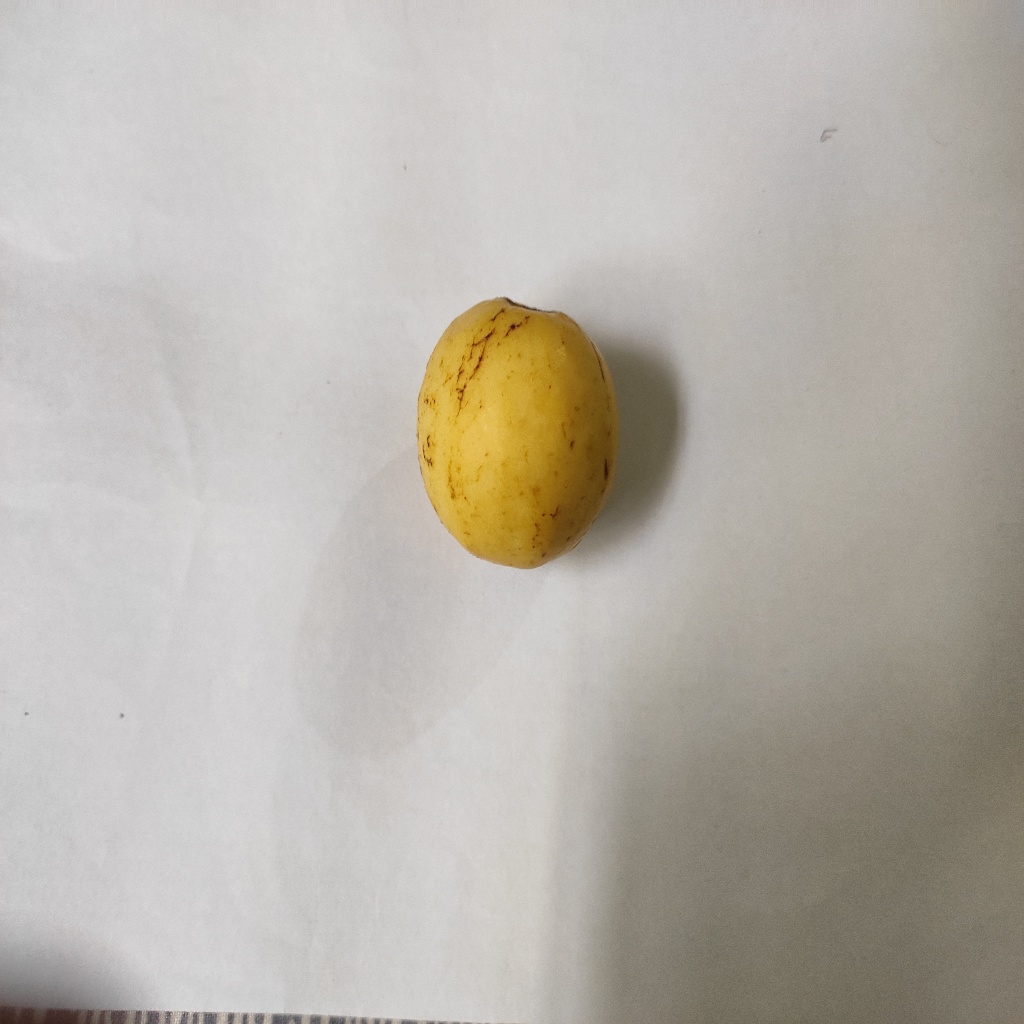
Crop: guava
Quality class: Class_A